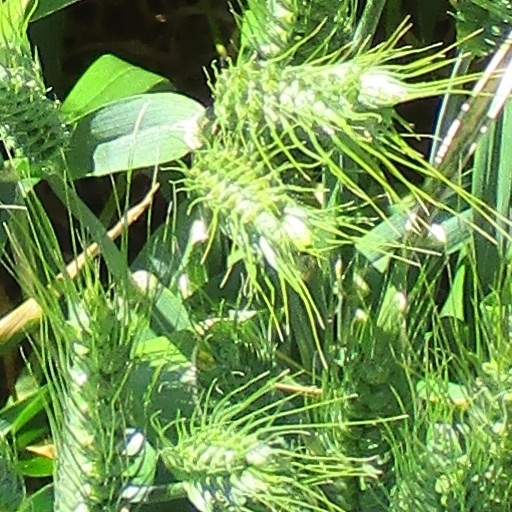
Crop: wheat